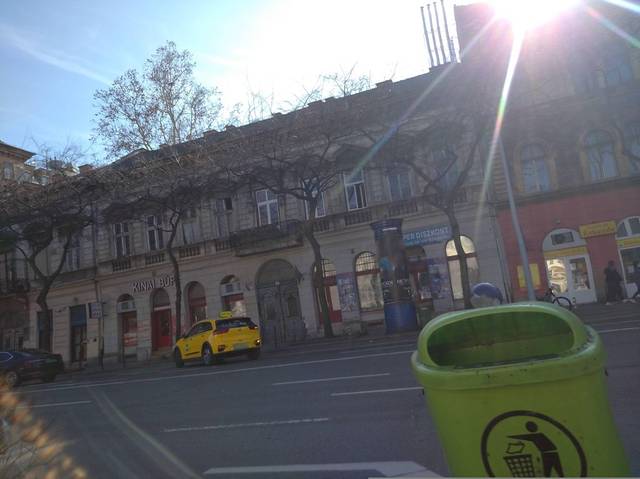
Region: Hungary
Coordinates: 47.483, 19.078